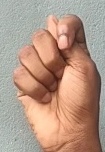
ASL sign: T